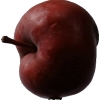
Label: Apple 18